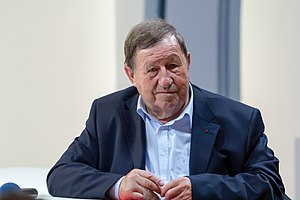
Guy Roux
Guy Roux er en tidligere fransk fodboldspiller og senere træner, kendt for i intet mindre end 44 år at være træner for AJ Auxerre, der også var hans klub som aktiv.